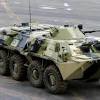
Label: BTR